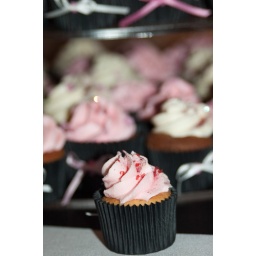
Chocolate and Vanilla Cupcakes with lashings of butter icing in a pink, black and white theme.